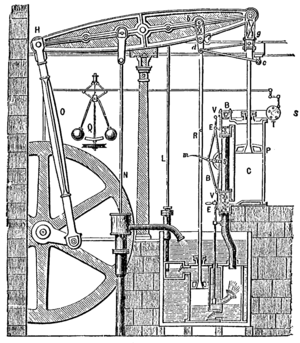
Dampmaskine / Teknologien bag dampmaskinen / Newcomens Dampmaskine
James Watts dampmaskine.
"En dampmaskine er en transducer, der kan omsætte noget af den termiske energi i vanddamp under tryk til mekanisk arbejde. 'Brugt'"" damp lukkes ud i atmosfæren.